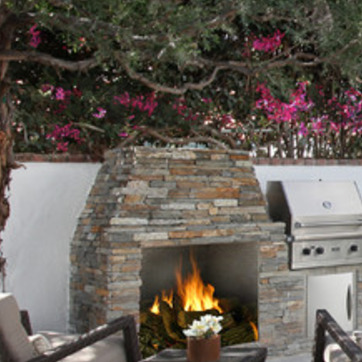
Material: stone